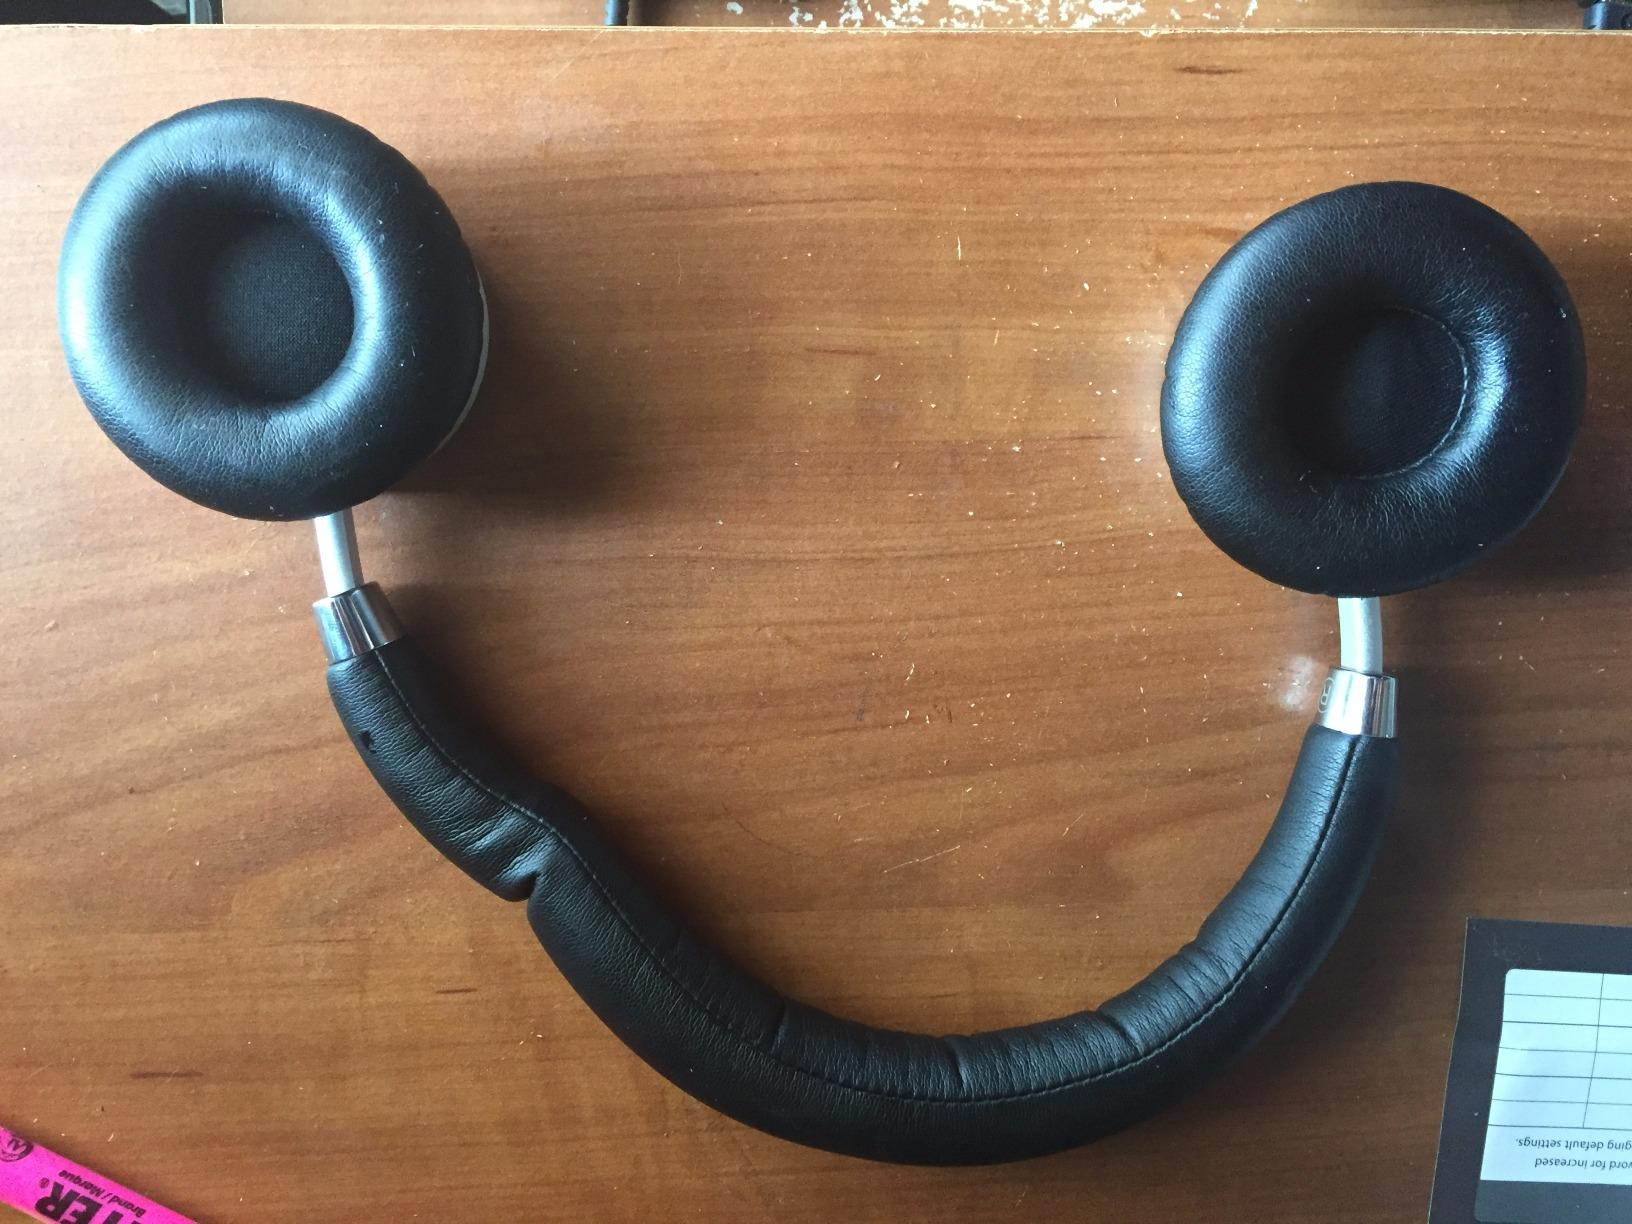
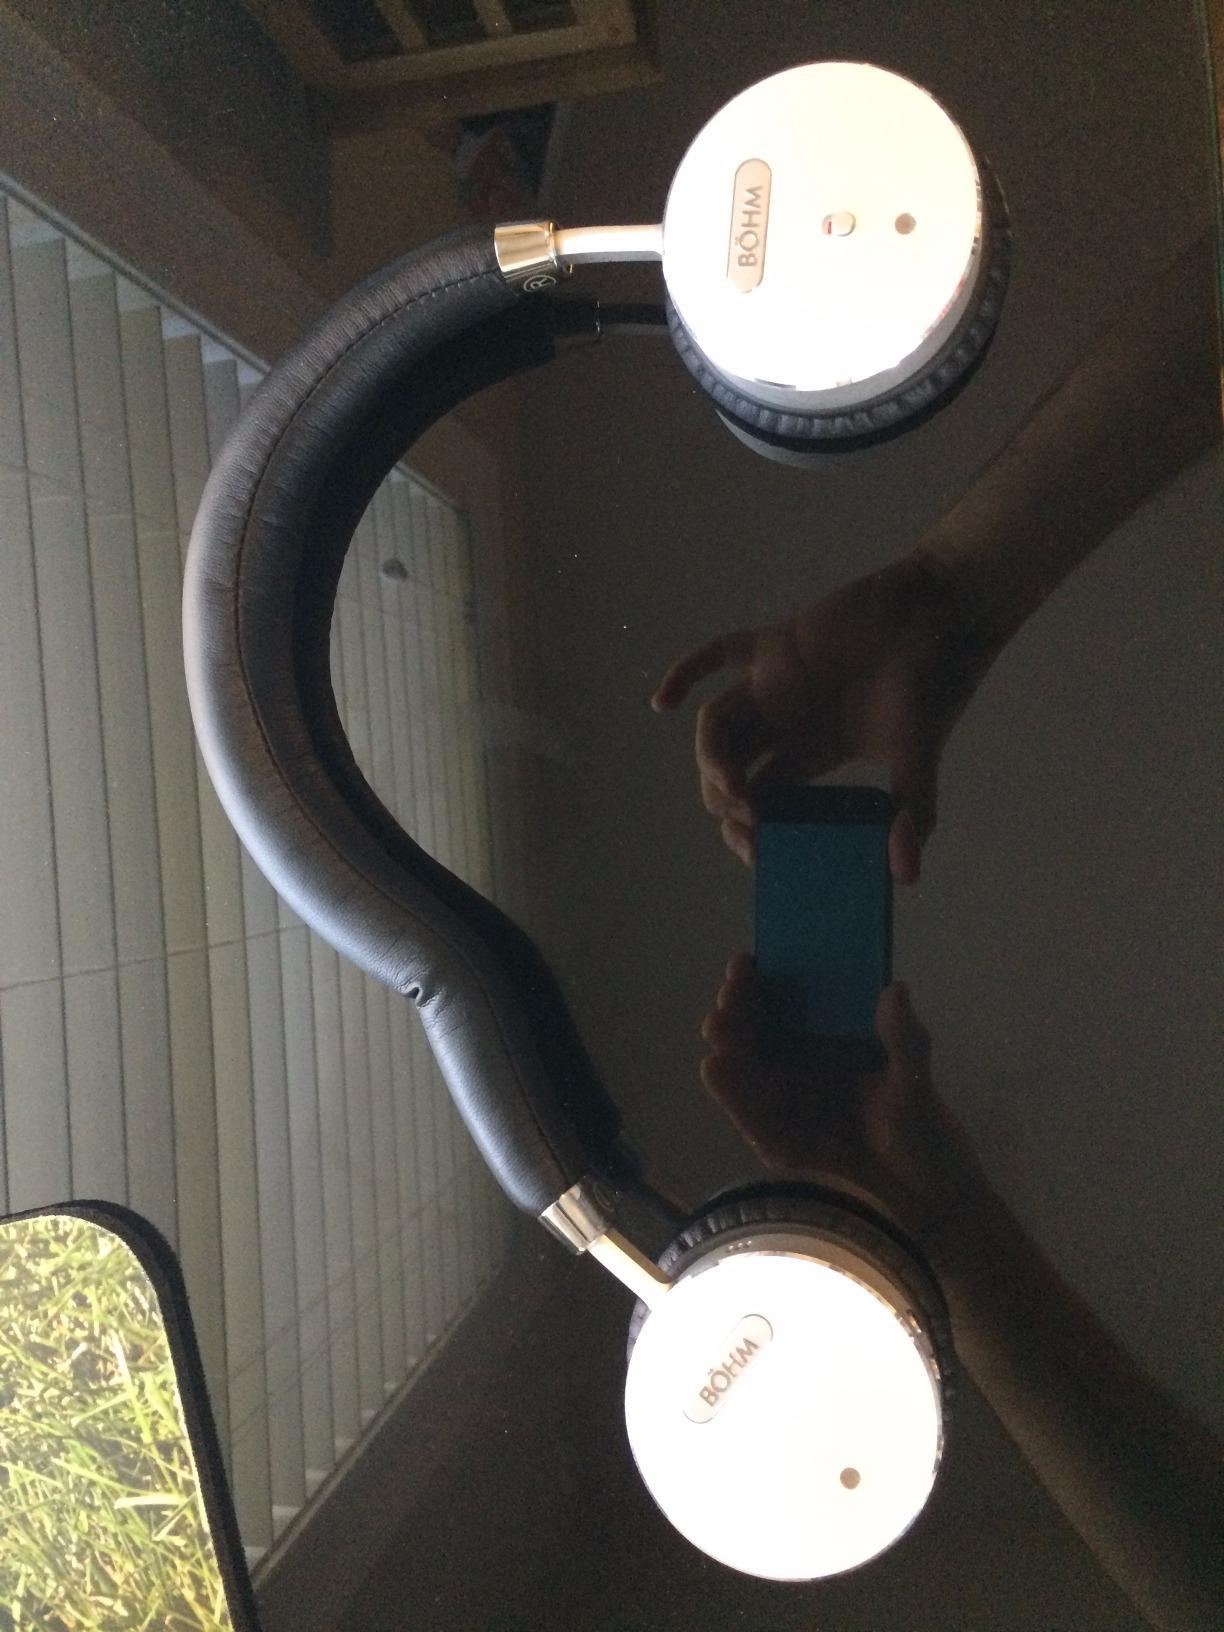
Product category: headphones
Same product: yes